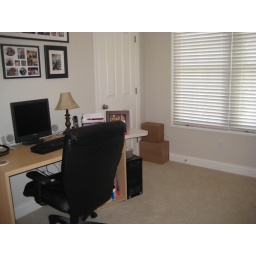
Office After. That blank space by the window is where my desk will be, once we refinish it.